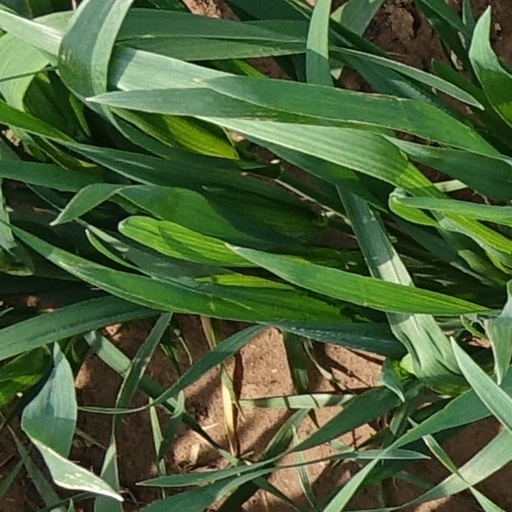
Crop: wheat